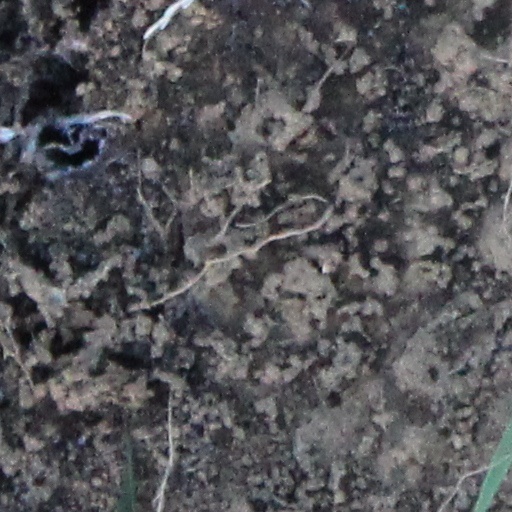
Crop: wheat